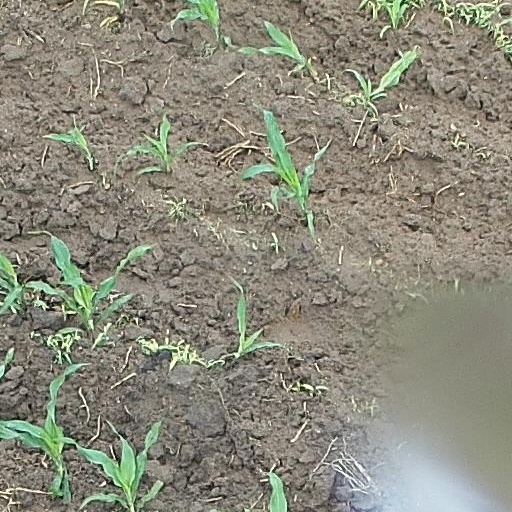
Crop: maize; corn